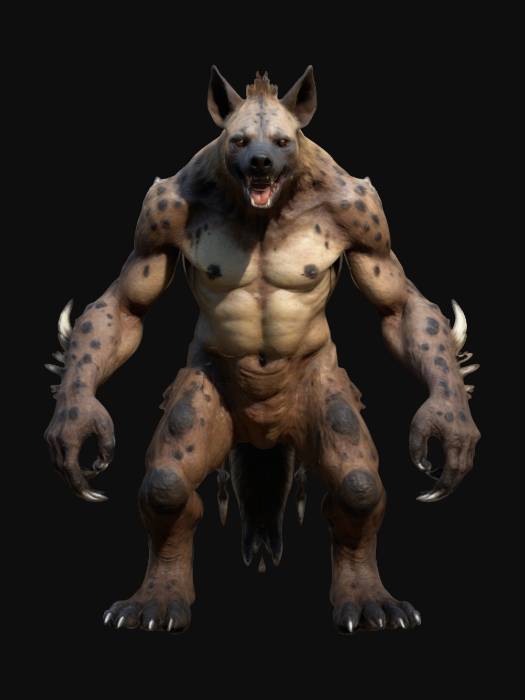
미적 점수 (1~10점): 7